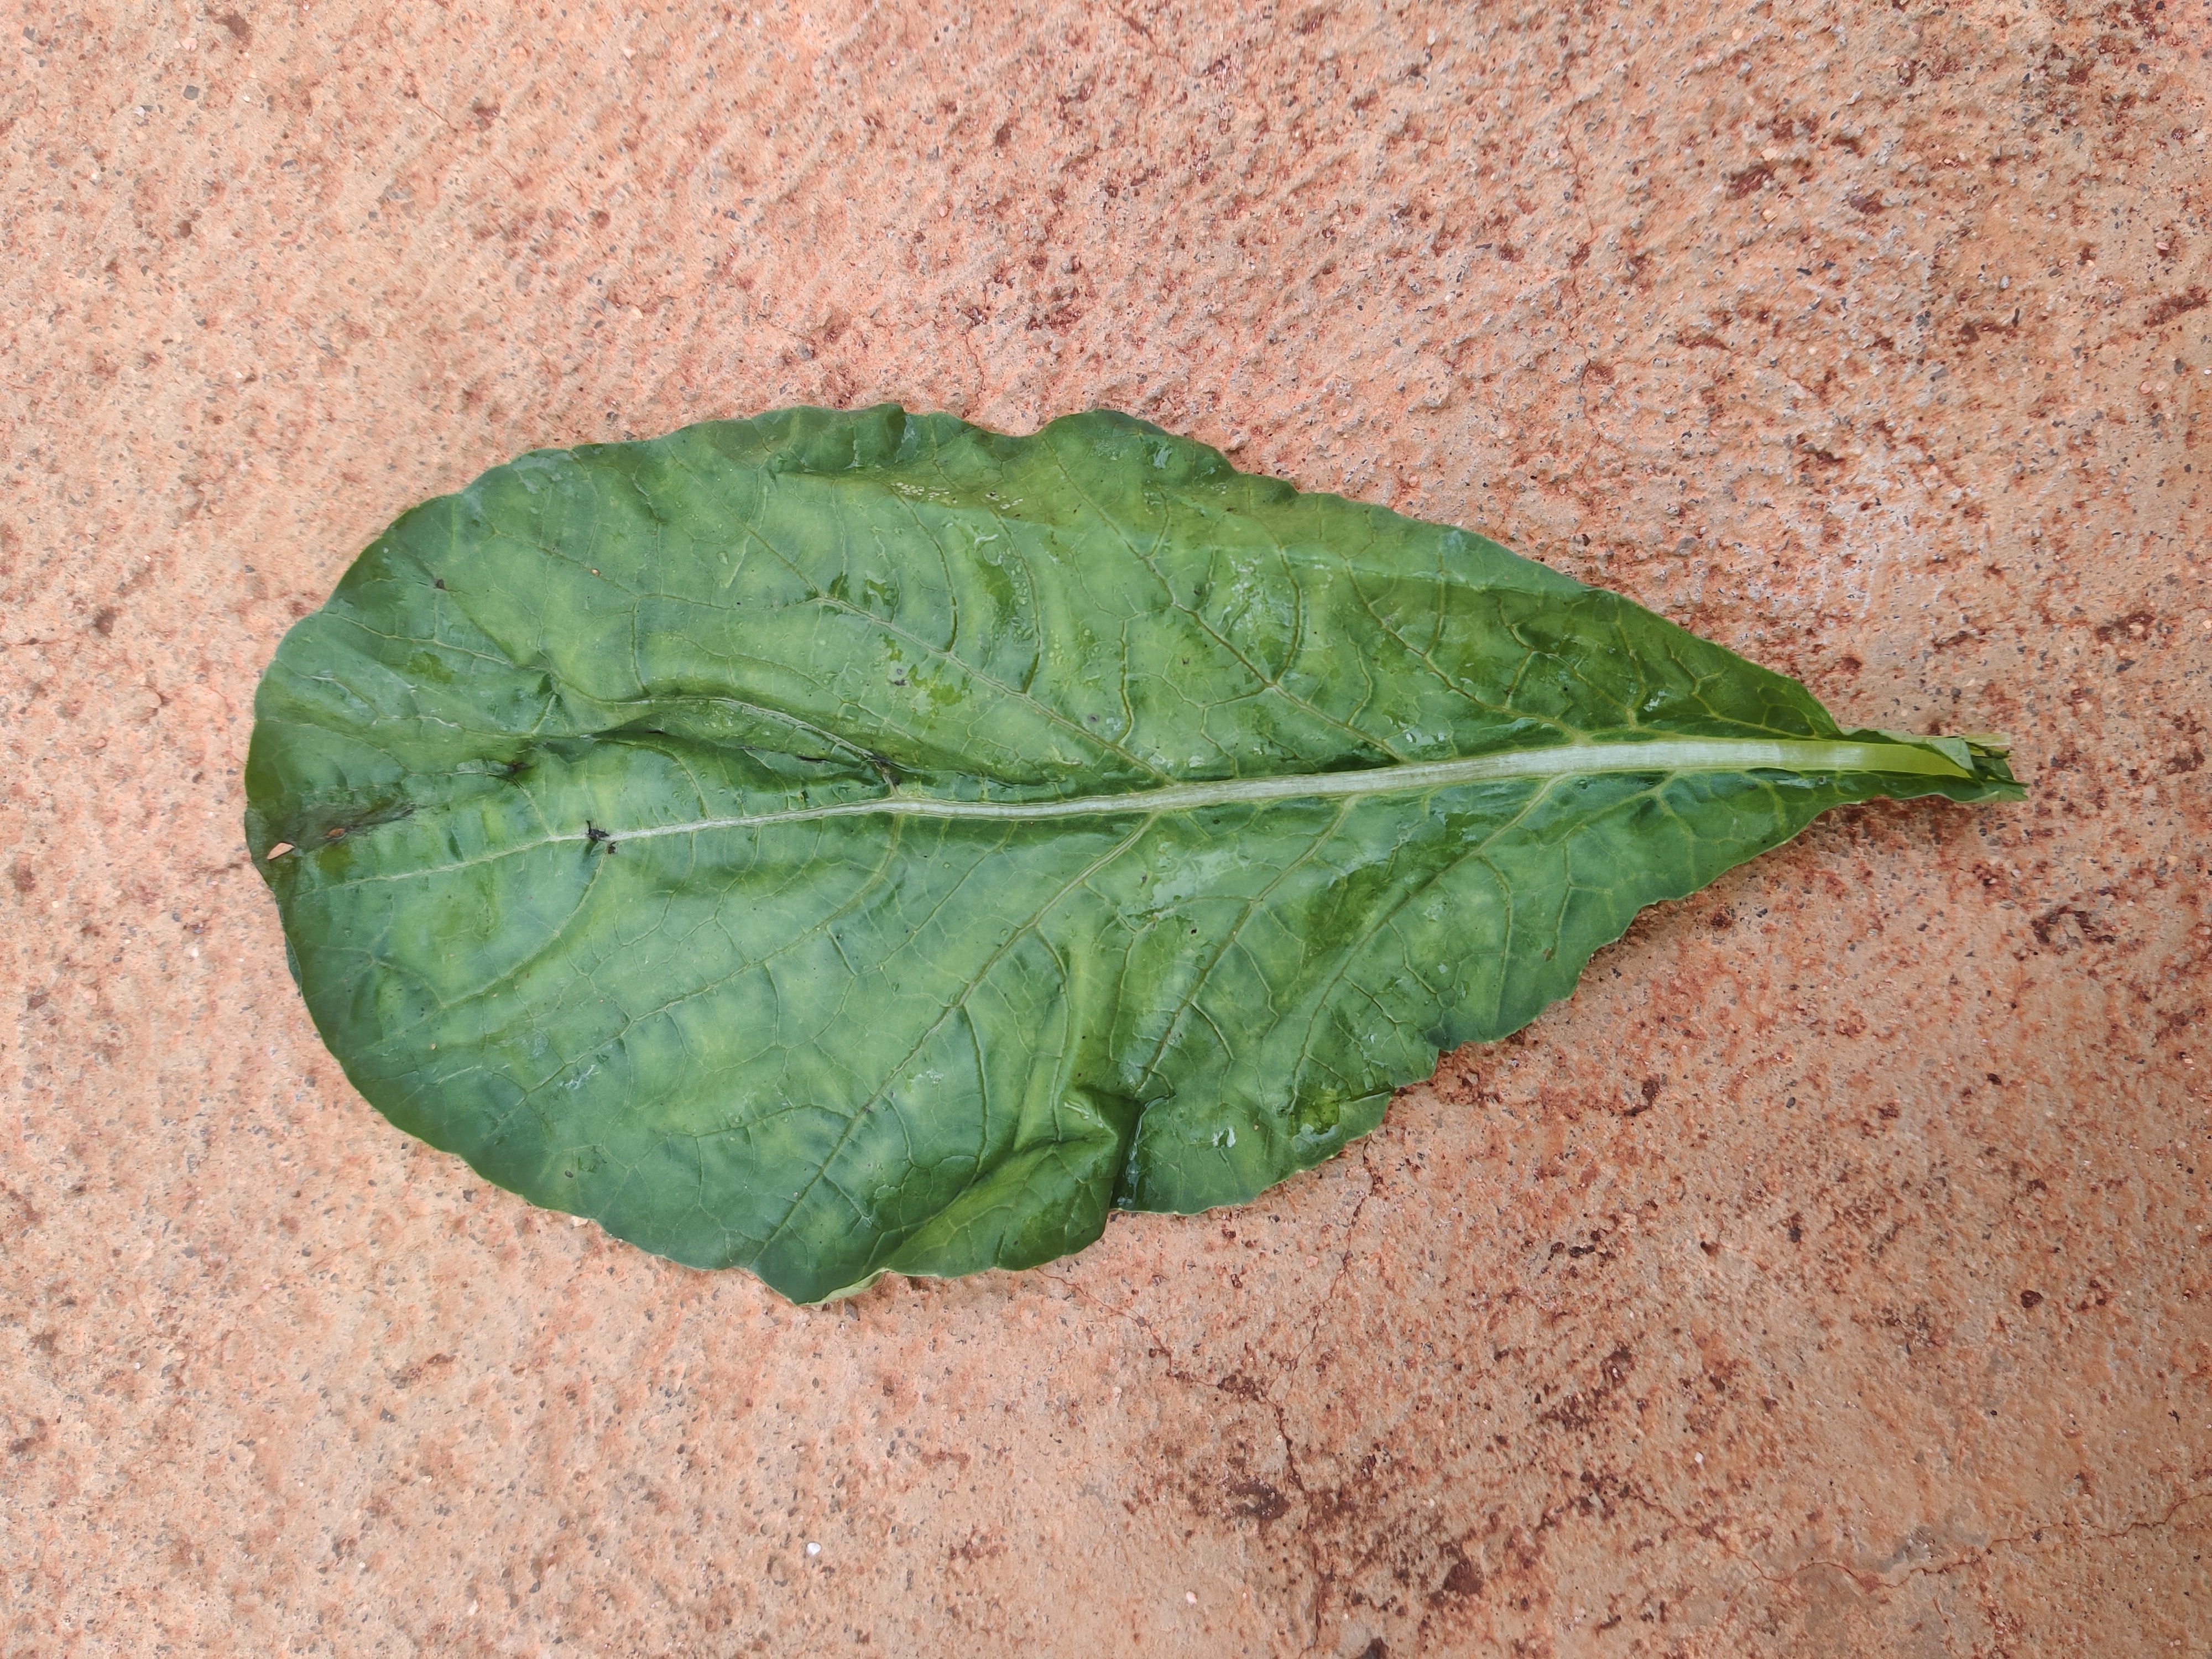
Plant: Raddish